Hilton of Cadboll Stone

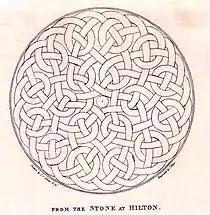
Sketch by C.C. Petley, showing detail of the knotwork.

Only one skeleton was fully excavated and removed; the others remained undisturbed throughout the duration of the fieldwork. The burials contained various types of pottery and some stones with an unknown glaze on the surface. Several metatarsals were removed for radiocarbon dating, but were returned to the site once testing was complete.